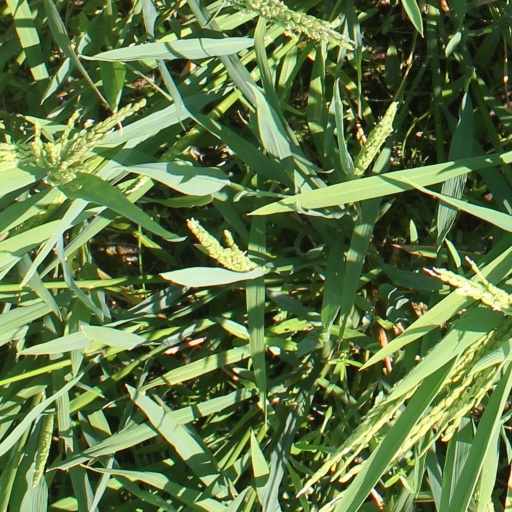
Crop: rice